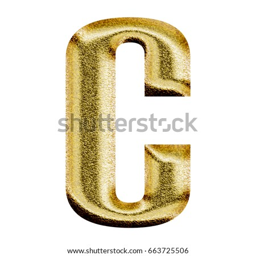
sparkling shiny gold uppercase or capital letter c in a 3d illustration with a golden color rough textured metallic surface and bold font style isolated on a white background with clipping path .